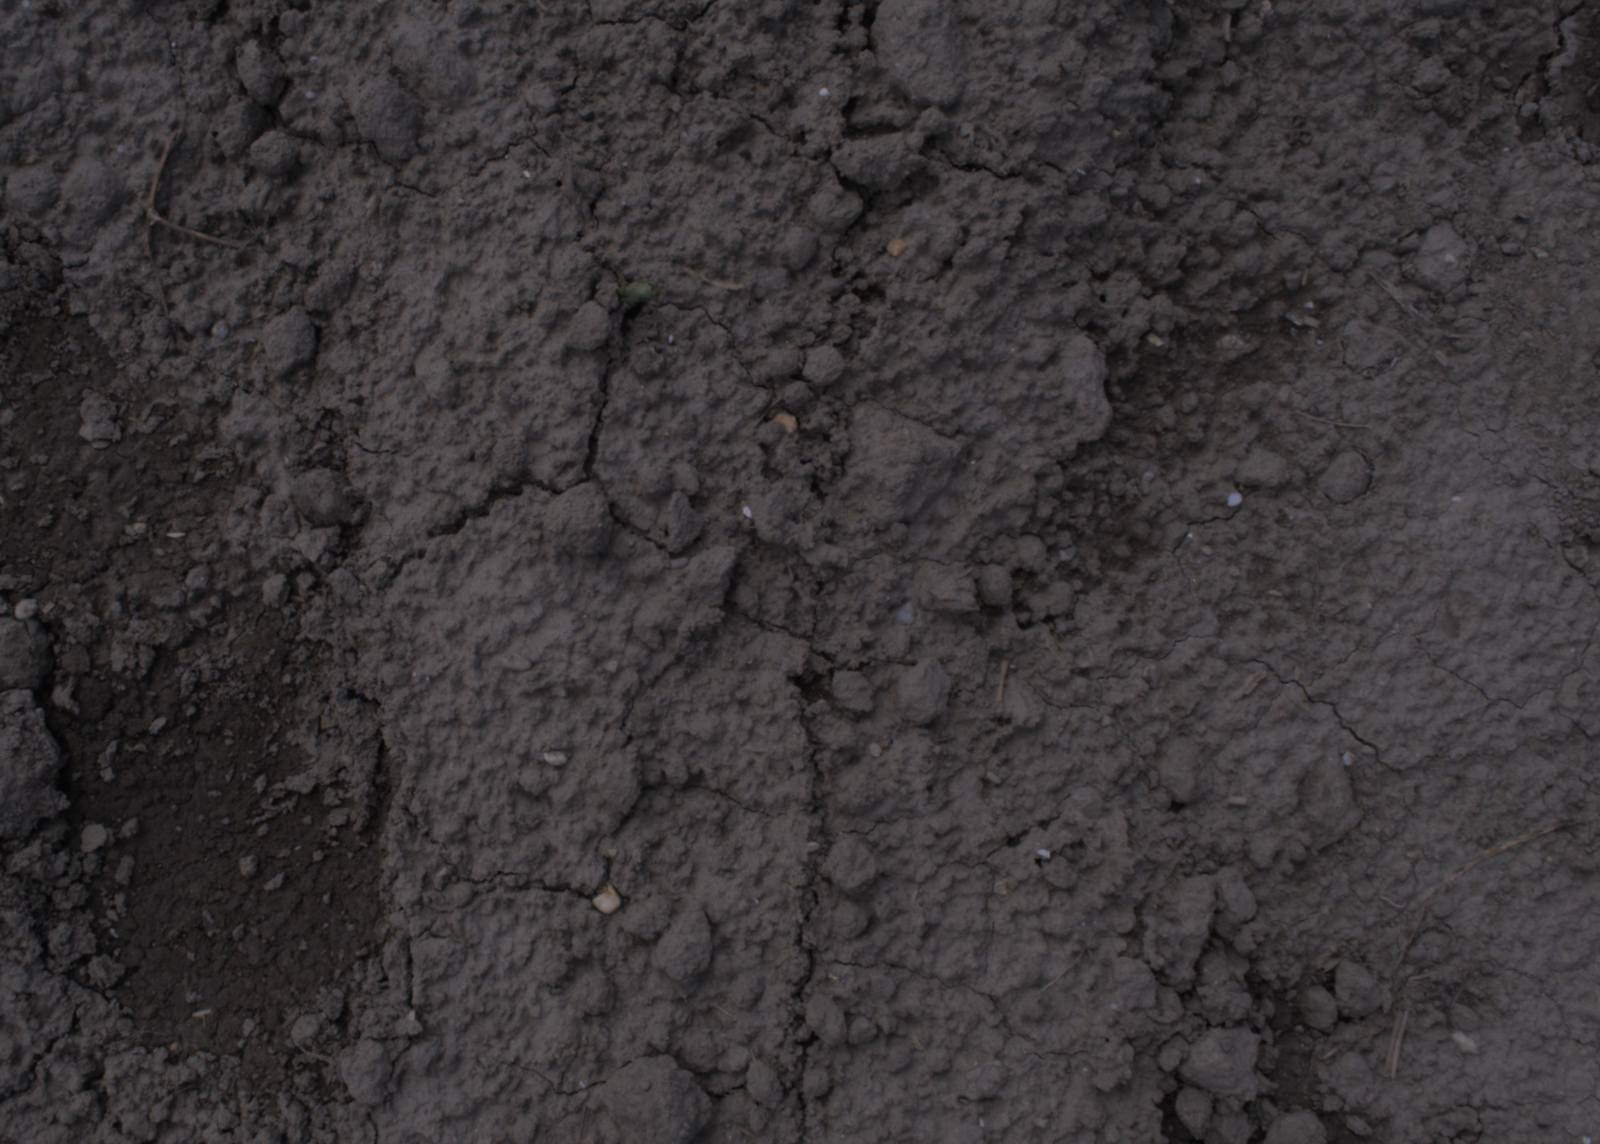
Capture date: 06.08.2020 13:00:18
Weather: sunny
Wind: medium
Seeding date: 21.07.2020
Plant canopy height (mm): 890